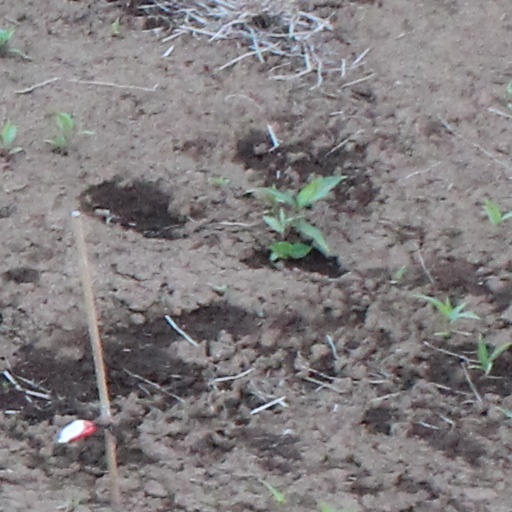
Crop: wheat